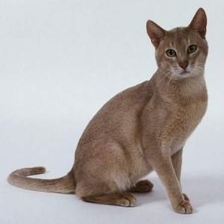
Species: cat
Breed: Abyssinian